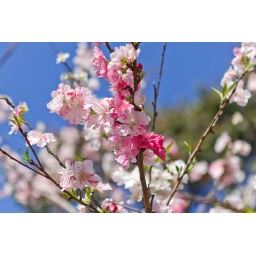
flower in the blue sky